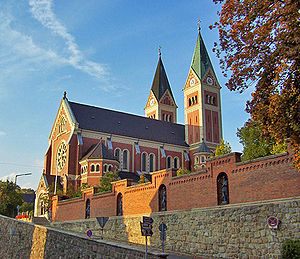
Cham (Oberpfalz)
Kirke i Cham
Cham er administrations by for landkreisen af samme navn i Regierungsbezirk Oberpfalz i den østlige del af den tyske delstat Bayern.